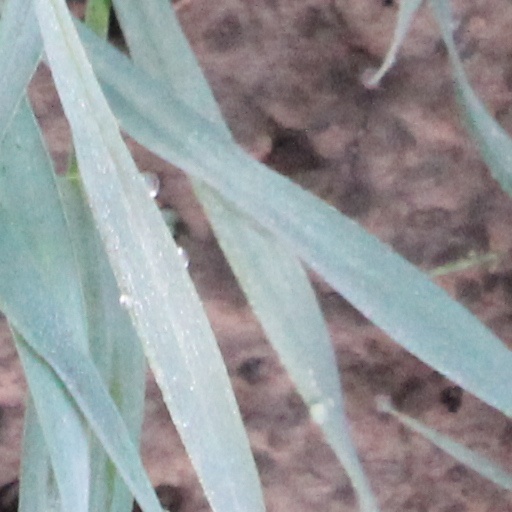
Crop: wheat